Anti-Jewish violence in Czechoslovakia (1918–1920)

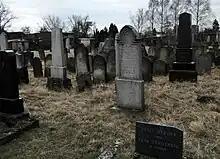
Jewish cemetery in Holešov, Moravia. Two Jews were killed in a pogrom in the town.

After World War I and during the formation of Czechoslovakia, a wave of anti-Jewish rioting and violence was unleashed against Jews and their property, especially stores.